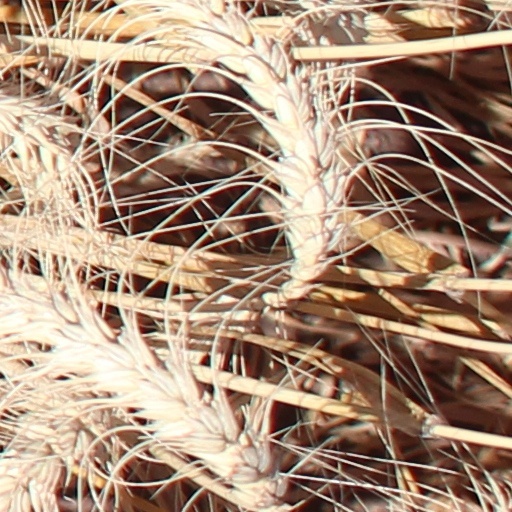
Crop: wheat